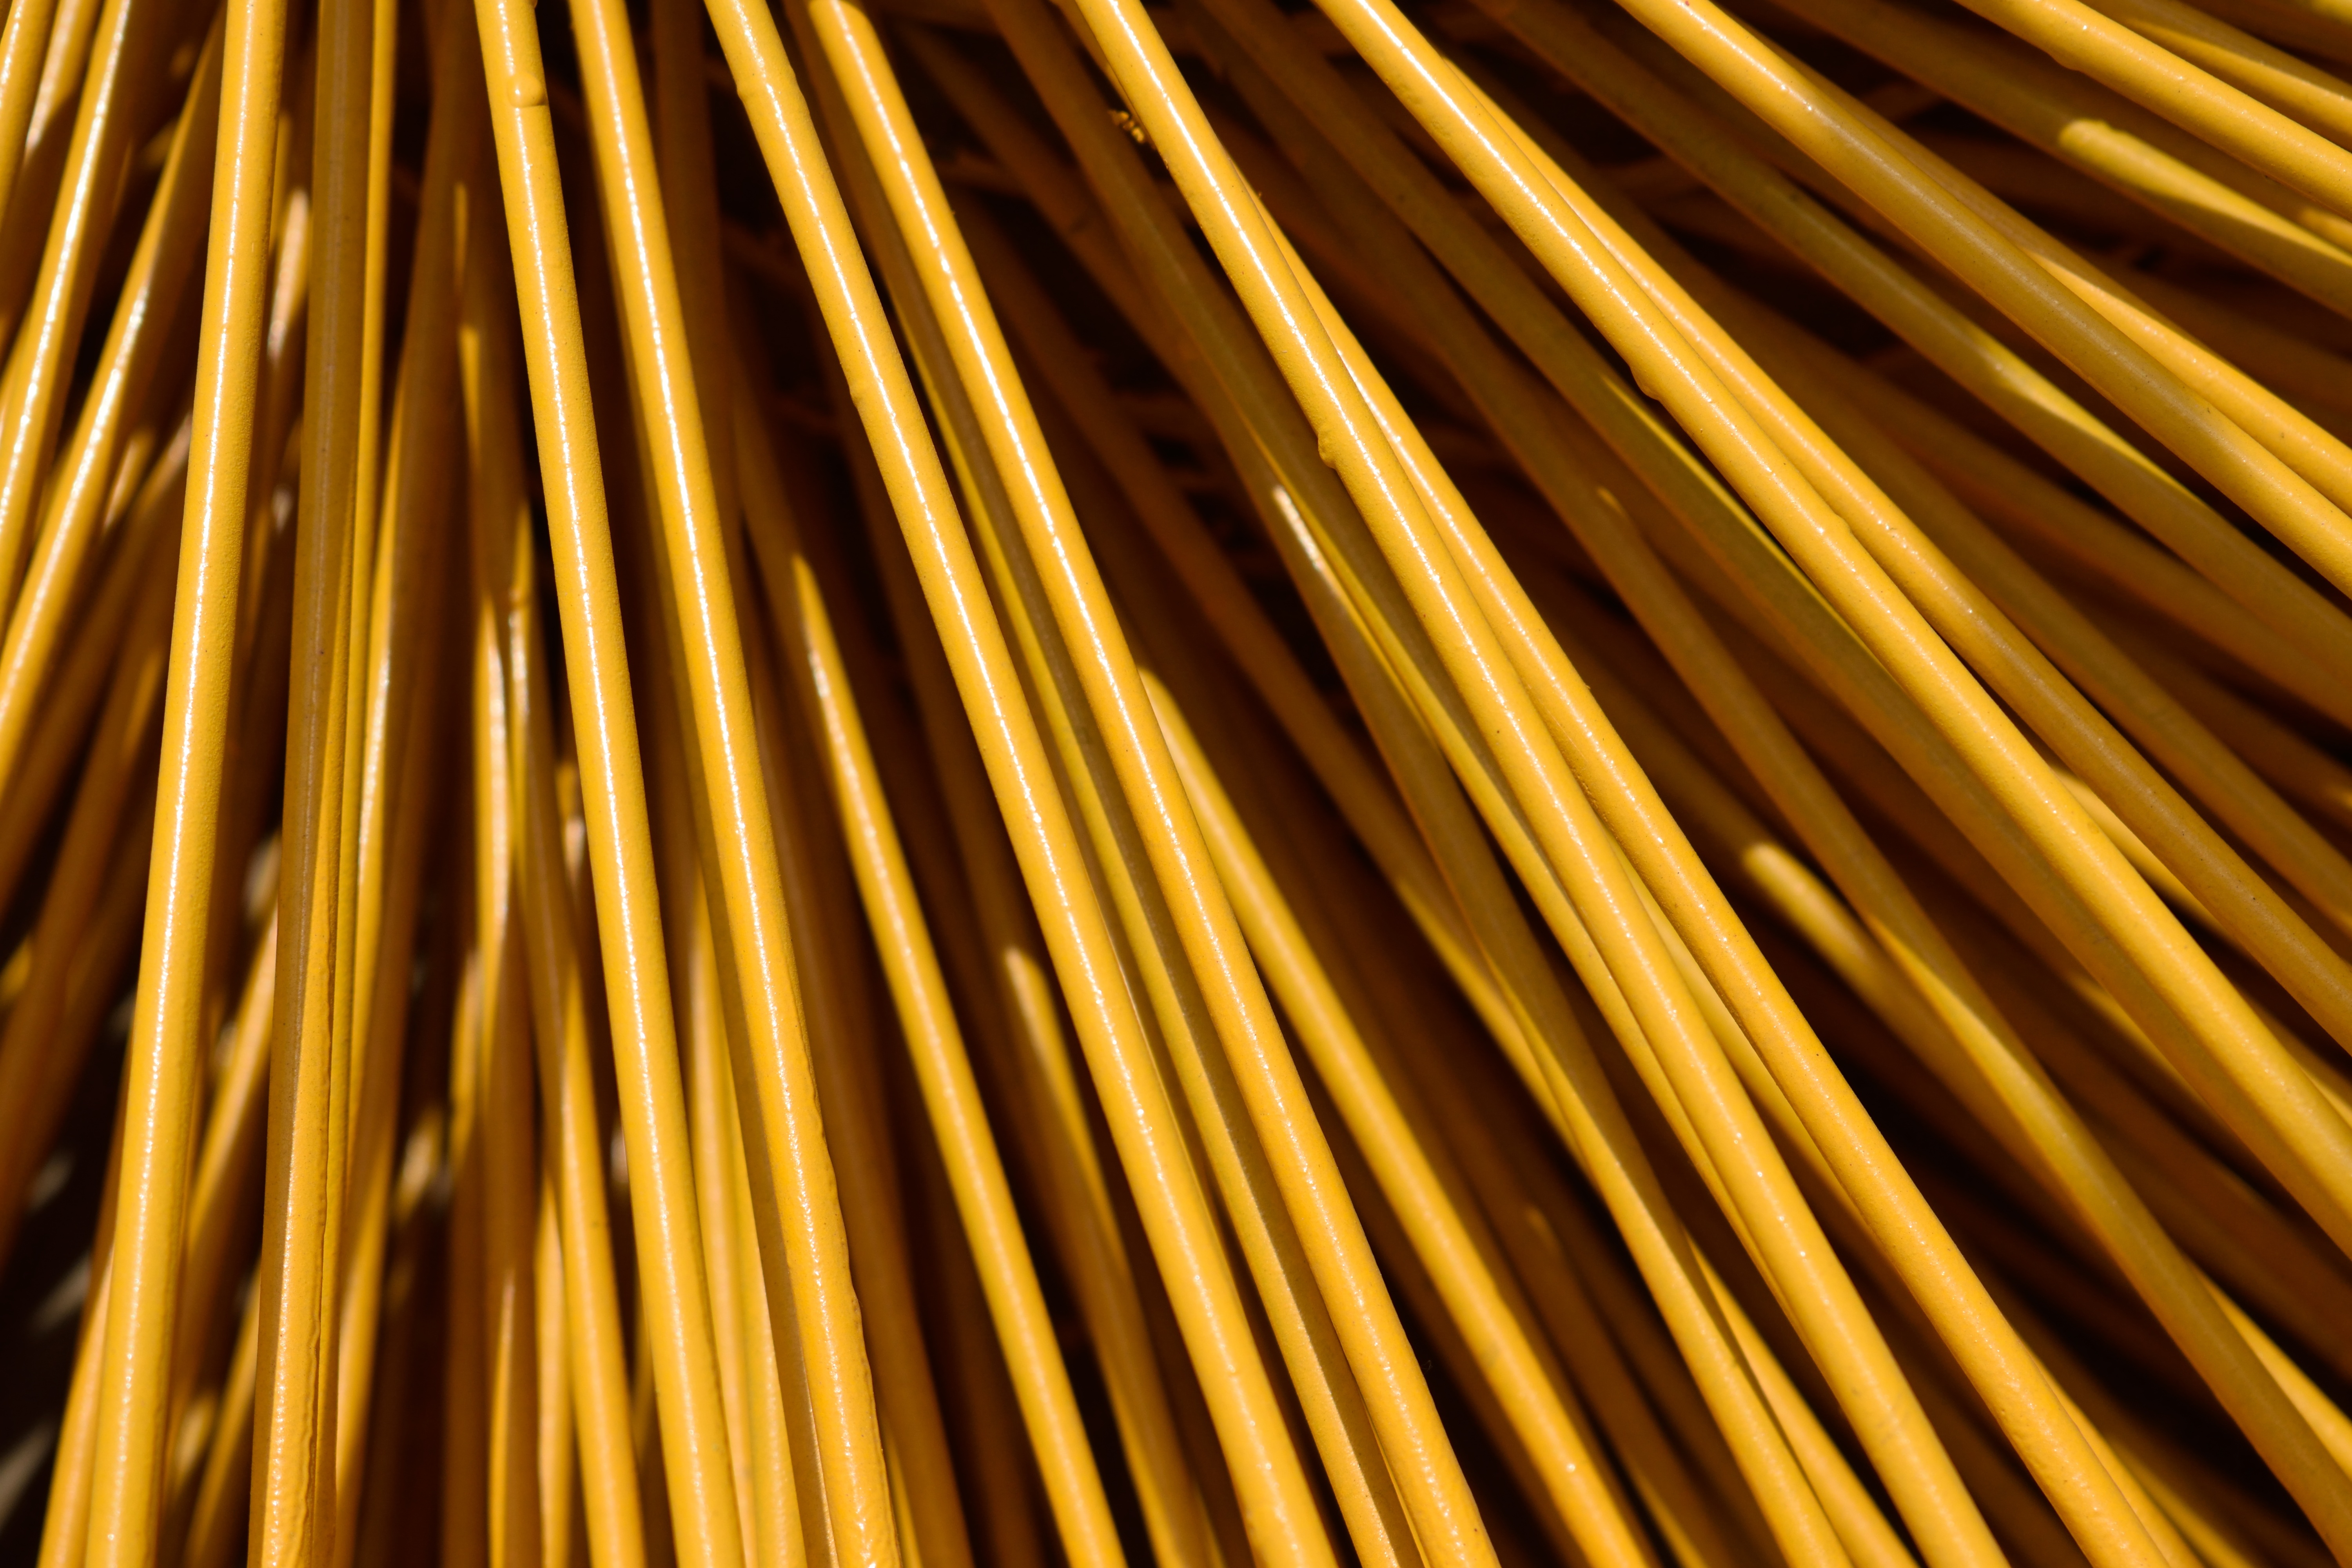
wood, sunlight, texture, cable, line, metal, black, yellow, material, interior design, close up, gold, straw, shape, bamboo, grass family